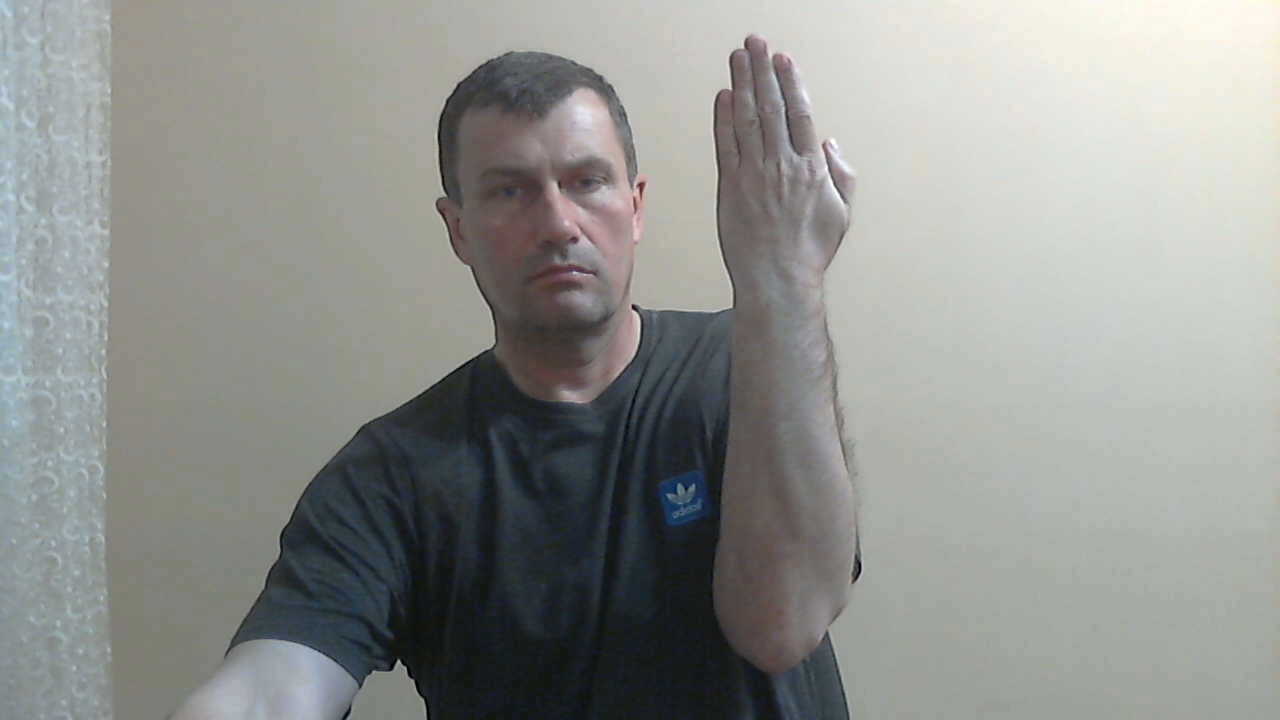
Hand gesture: stop_inverted